Islam in Georgia (country)

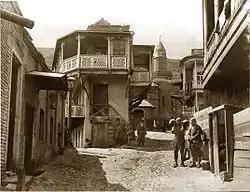
Botanical Street and Sunnite Mosque. Middle of 1880

On May 29, 1555, the Safavids and the Ottoman Empire concluded a treaty at Amasya following the Ottoman–Safavid War (1532–55) by which the Caucasus was divided between the two. Western Georgia and the western part of southern Georgia fell to The Ottomans, while Eastern Georgia (comprising the kingdoms of Kartli and Kakheti) and the (largest) eastern part of southern Georgia fell to Safavid Iran. The bulk of Georgia and the region which had historically always been the most dominant stayed therefore in the Iranian sphere. This partition of the Caucasus and therefore including Georgia under Islamic rule was again confirmed in 1639.